Rani (1943 film)

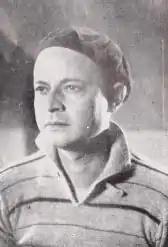
P. C. Barua in "Rani"

Rani (Queen) also called Ranee is a Bollywood film. It was released in 1943 and directed by P.C. Barua. Barua produced, scripted and acted as the lead in the film. Jamuna and Patience Cooper were his co-stars. The music direction was by Kamal Dasgupta with lyrics by Pandit Madhur. The film was a bilingual made simultaneously in Hindi and in the Bengali language as Chandar Kalanka ( The Taint On The Moon). The rest of the cast included Jahar Ganguly, Bikram Kapoor and Kalavati.